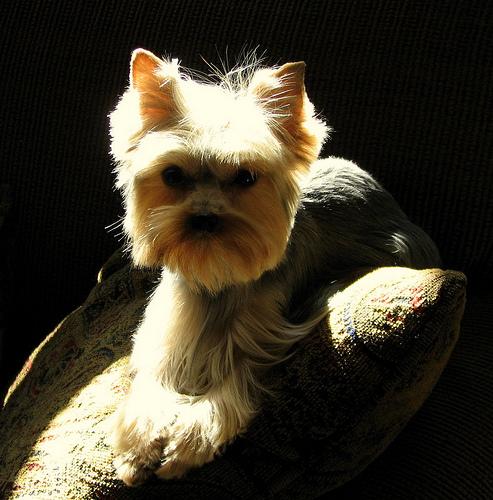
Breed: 340-n000120-Yorkshire_terrier